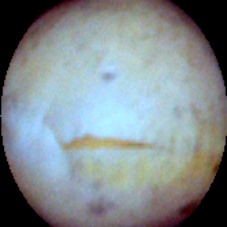
Label: Skin-damaged